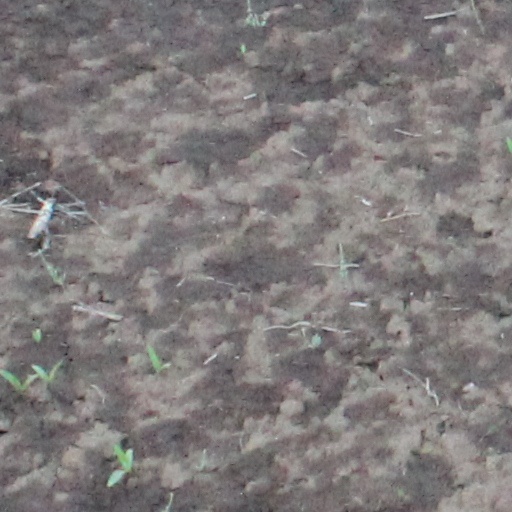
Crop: wheat